Ramsbottom

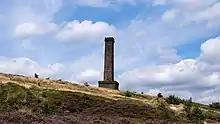
The Peel Monument, August 2022

The skyline is dominated by the Peel Monument which stands on Holcombe Moor, a memorial to Sir Robert Peel, the 19th-century British Prime Minister and creator of the modern British police force. The tower stands tall on Holcombe Moor. There are views over West Yorkshire, North Lancashire, Greater Manchester, North Wales and the Lancashire Plain. From the top of the monument, it is possible to see Blackpool Tower on a clear day.